Lexus RX

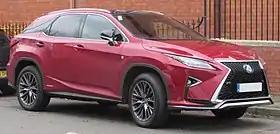
2016 Lexus RX 450h

The RX 350 FWD (GGL20) and the RX 350 AWD (GGL25) features 3.5-liter V6 carried from the previous model, except an additional was added, giving a total output of , depending on model. The extended length model's codes are GGL21 for the 350L and GGL26 for the 450hL. The 350 features Drive Mode Select, with Eco, Normal and Sport modes. The 12.3-inch screen comes on the 350. The vehicle has a top speed of , and depending on model, has a time of around 8.5 seconds.